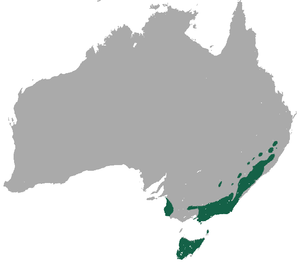
Le wombat commun est l'une des trois espèces de wombat, la seule du genre Vombatus. C'est le plus gros mammifère creusant un terrier.